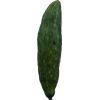
Label: Cucumber 3